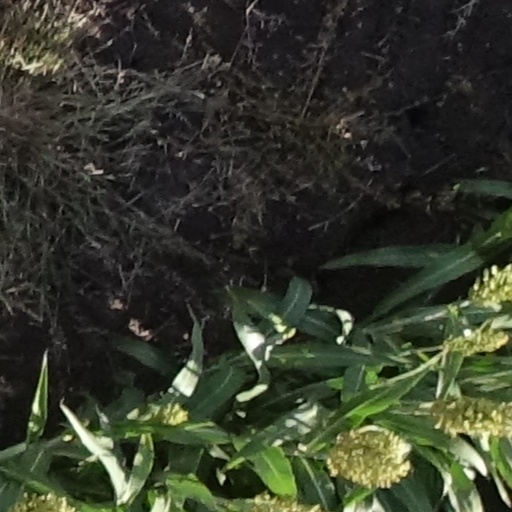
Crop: sorghum